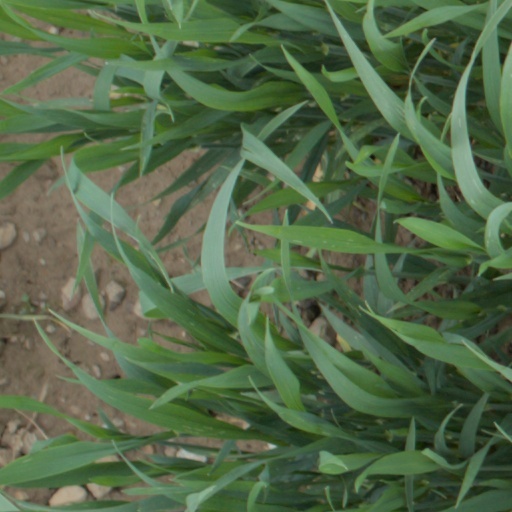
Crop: wheat